Thomas O. Larkin

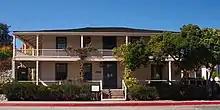
Larkin House in Monterey, California, a prime example of Monterey Colonial architecture

The only other passenger was 24 year old Mrs. Rachel Hobson Holmes, who was traveling to Alta California to join her husband, Captain A. C. Holmes, a Danish sea captain and international trader. During the months-long voyage the two had an intimate relationship. The "Newcastle" made a stopover in Hawai'i before arriving in San Francisco and then Monterey in April 1832.